World War II in the Slovene Lands

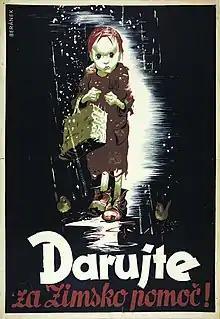
WW2 poster from Slovenia: "Donate for the Winter Aid!"

World War II in the Slovene Lands lasted until the middle of May 1945. On 3 May, the National State of Slovenia was proclaimed as part of the Kingdom of Yugoslavia. The liberation of Ljubljana, the capital city of the now independent Slovenia, was announced on 9 May 1945. The last battle was the Battle of Poljana, which took place near Prevalje on 14 and 15 May 1945, a few days after the formal surrender of the Nazi Germany. Hundreds of ethnic Italians from the Julian March were killed by the Yugoslav Army and partisan forces in the Foibe massacres; some 27,000 Istrian Italians fled Slovenian Istria from Communist persecution in the so-called Istrian–Dalmatian exodus. Members of the ethnic German minority either fled or were expelled from Slovenia.